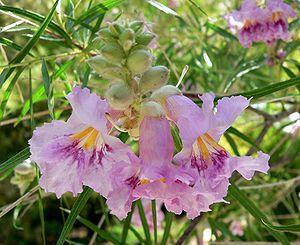
Les Bignoniaceae sont une famille de plantes dicotylédones ; elle comprend 650 espèces réparties en plus de 100 genres.